Machine taper

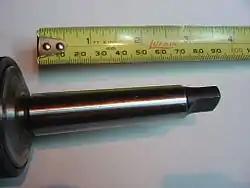

The Morse taper was developed by Stephen A. Morse, based in New Bedford, Massachusetts, in the mid-1860s. Since then, it has evolved to encompass smaller and larger sizes and has been adopted as a standard by numerous organizations, including the International Organization for Standardization (ISO) as ISO 296 and the German Institute for Standardization (DIN) as DIN 228–1. It is one of the most widely used types, and is particularly common on the shank of taper-shank twist drills and machine reamers, in the spindles of industrial drill presses, and in the tailstocks of lathes. The taper angle of the Morse taper varies somewhat with size but is typically 1.49 degrees (around 3 degrees included).